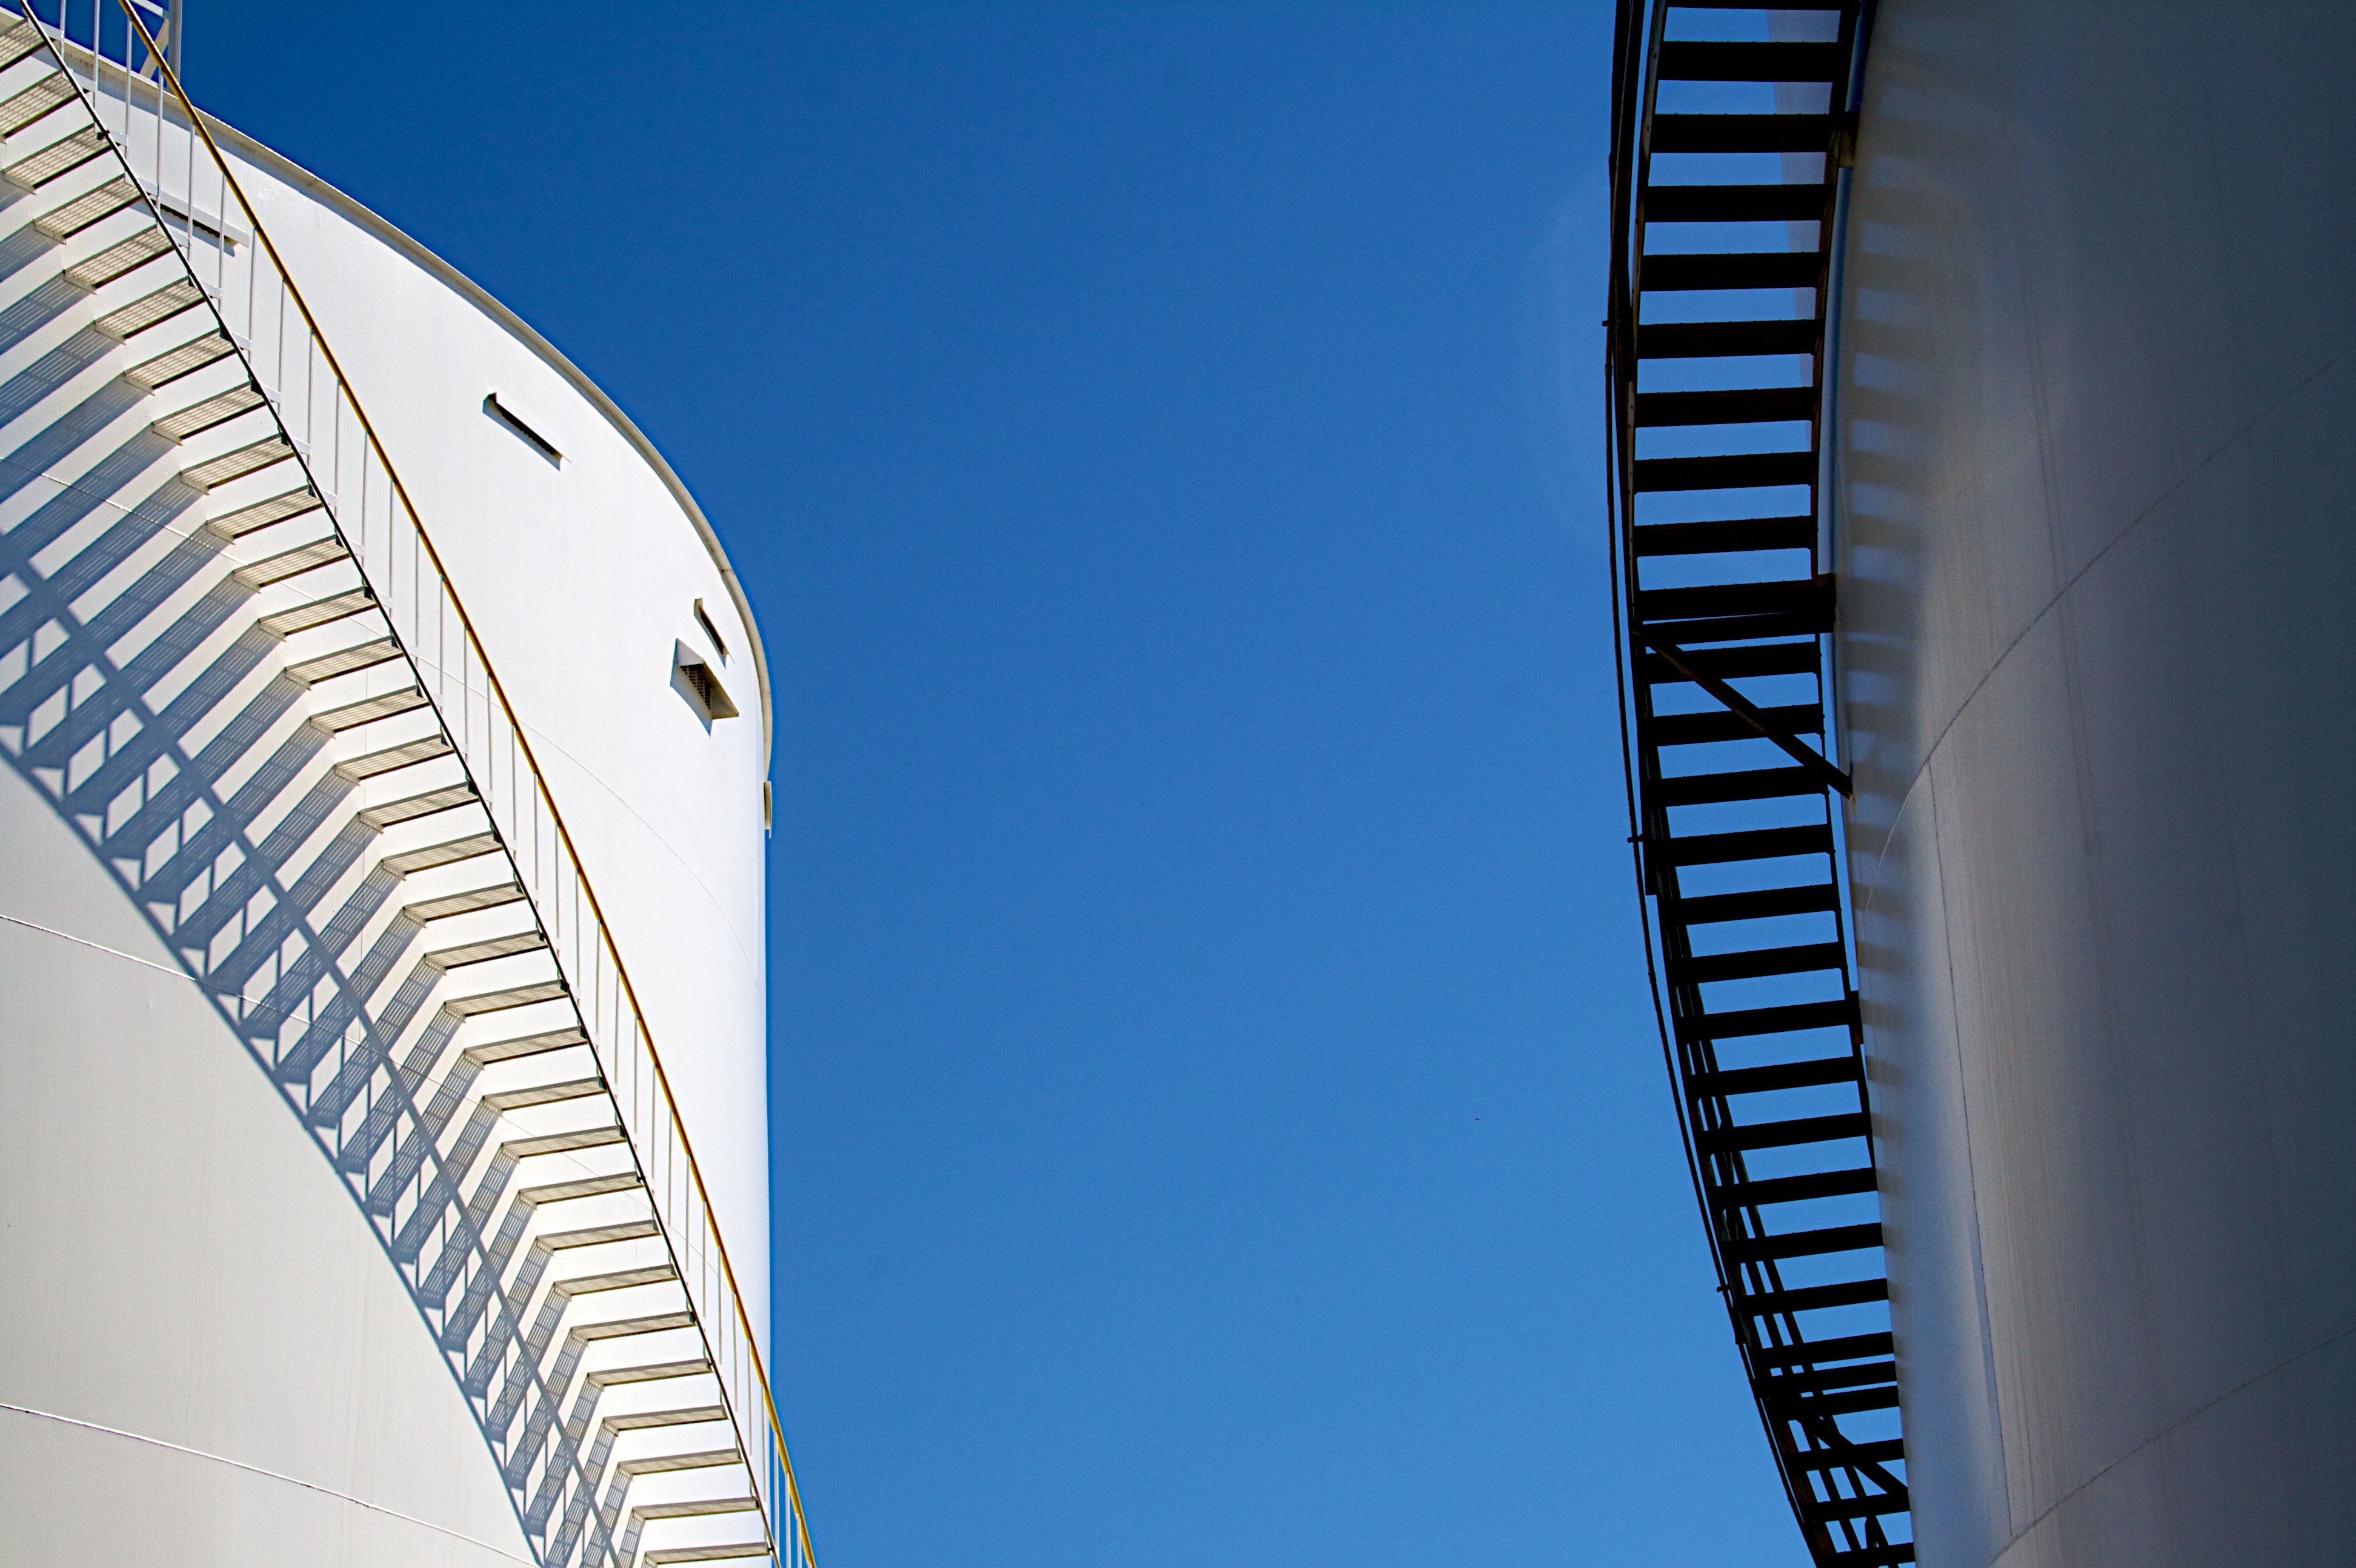
architecture, structure, sky, skyscraper, line, blue, stairs, infrastructure, refinery, atmosphere of earth